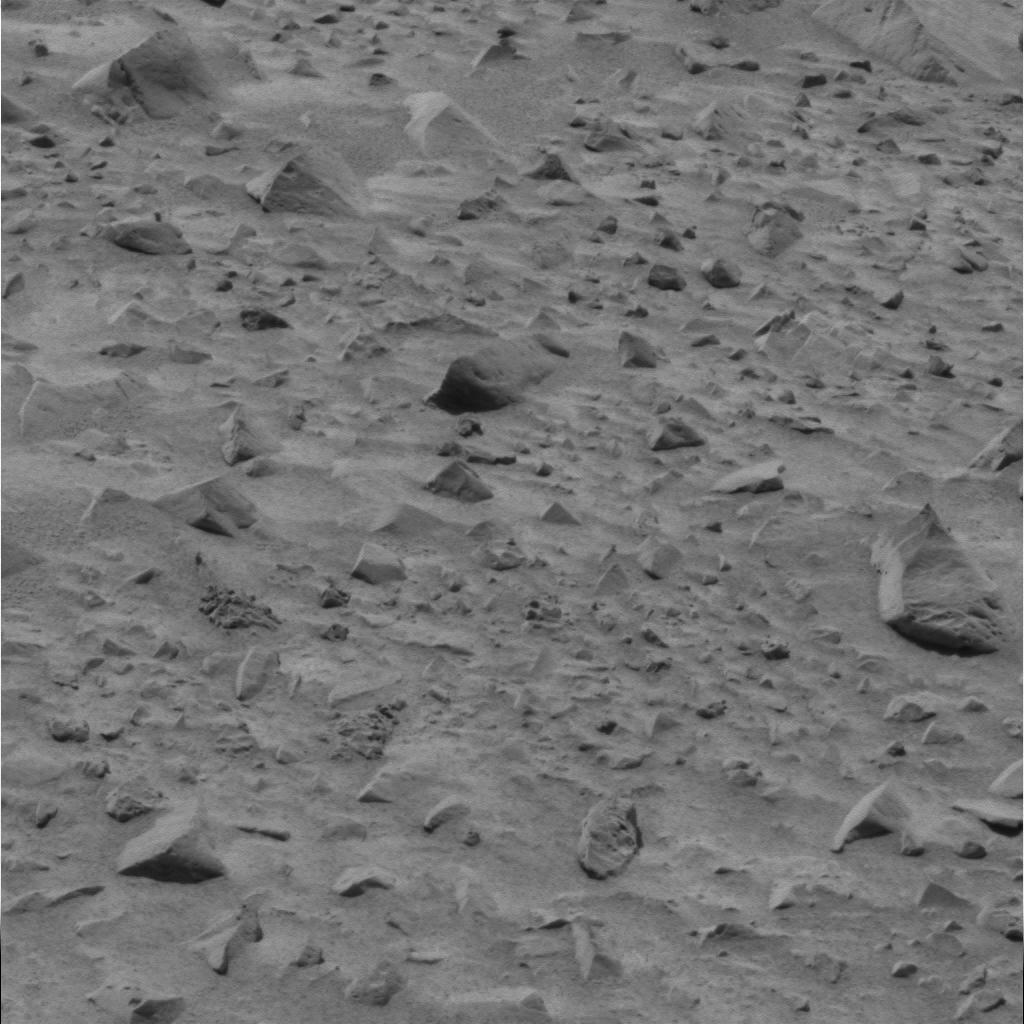
Surface features visible: Rock Outcrops, Float Rocks, Clasts, Soil, Nearby Surface